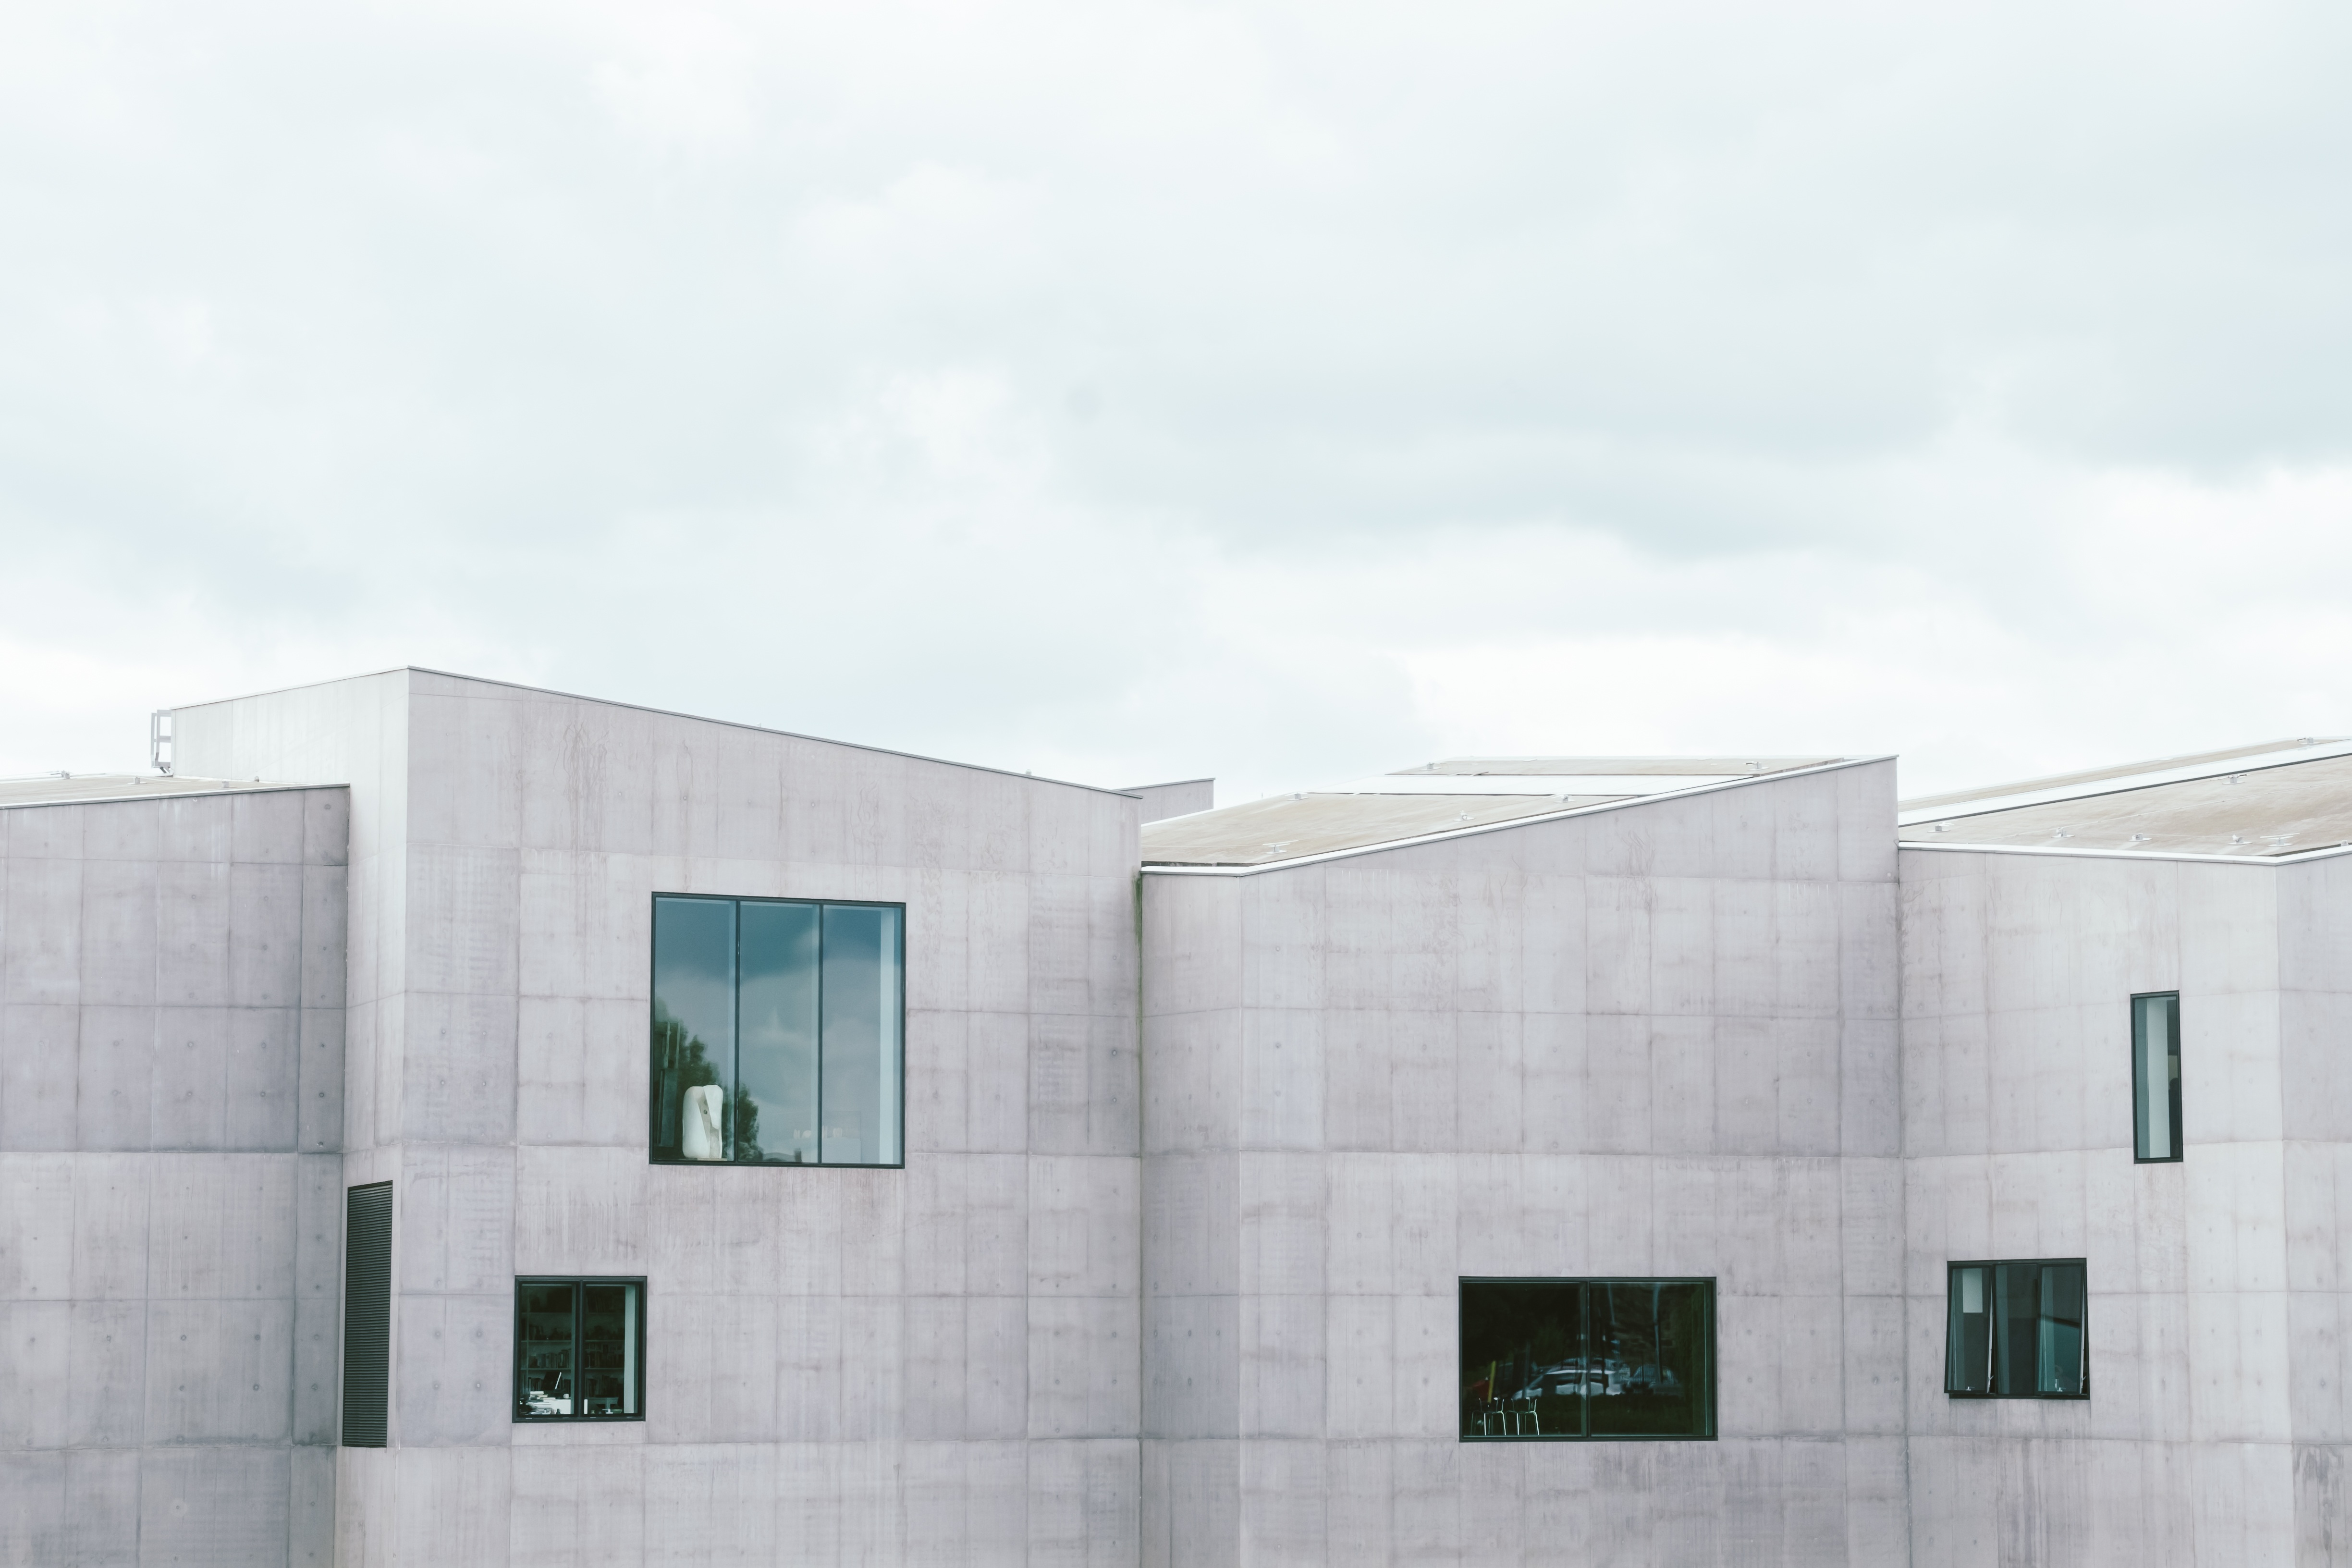
architecture, glass, perspective, building, facade, professional, design, windows, headquarters, daylighting, brutalist architecture